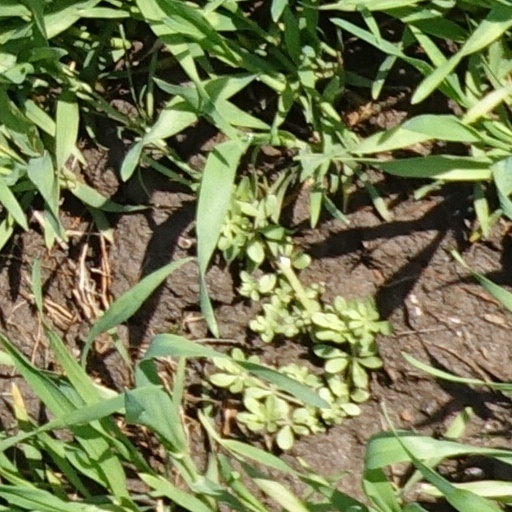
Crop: wheat